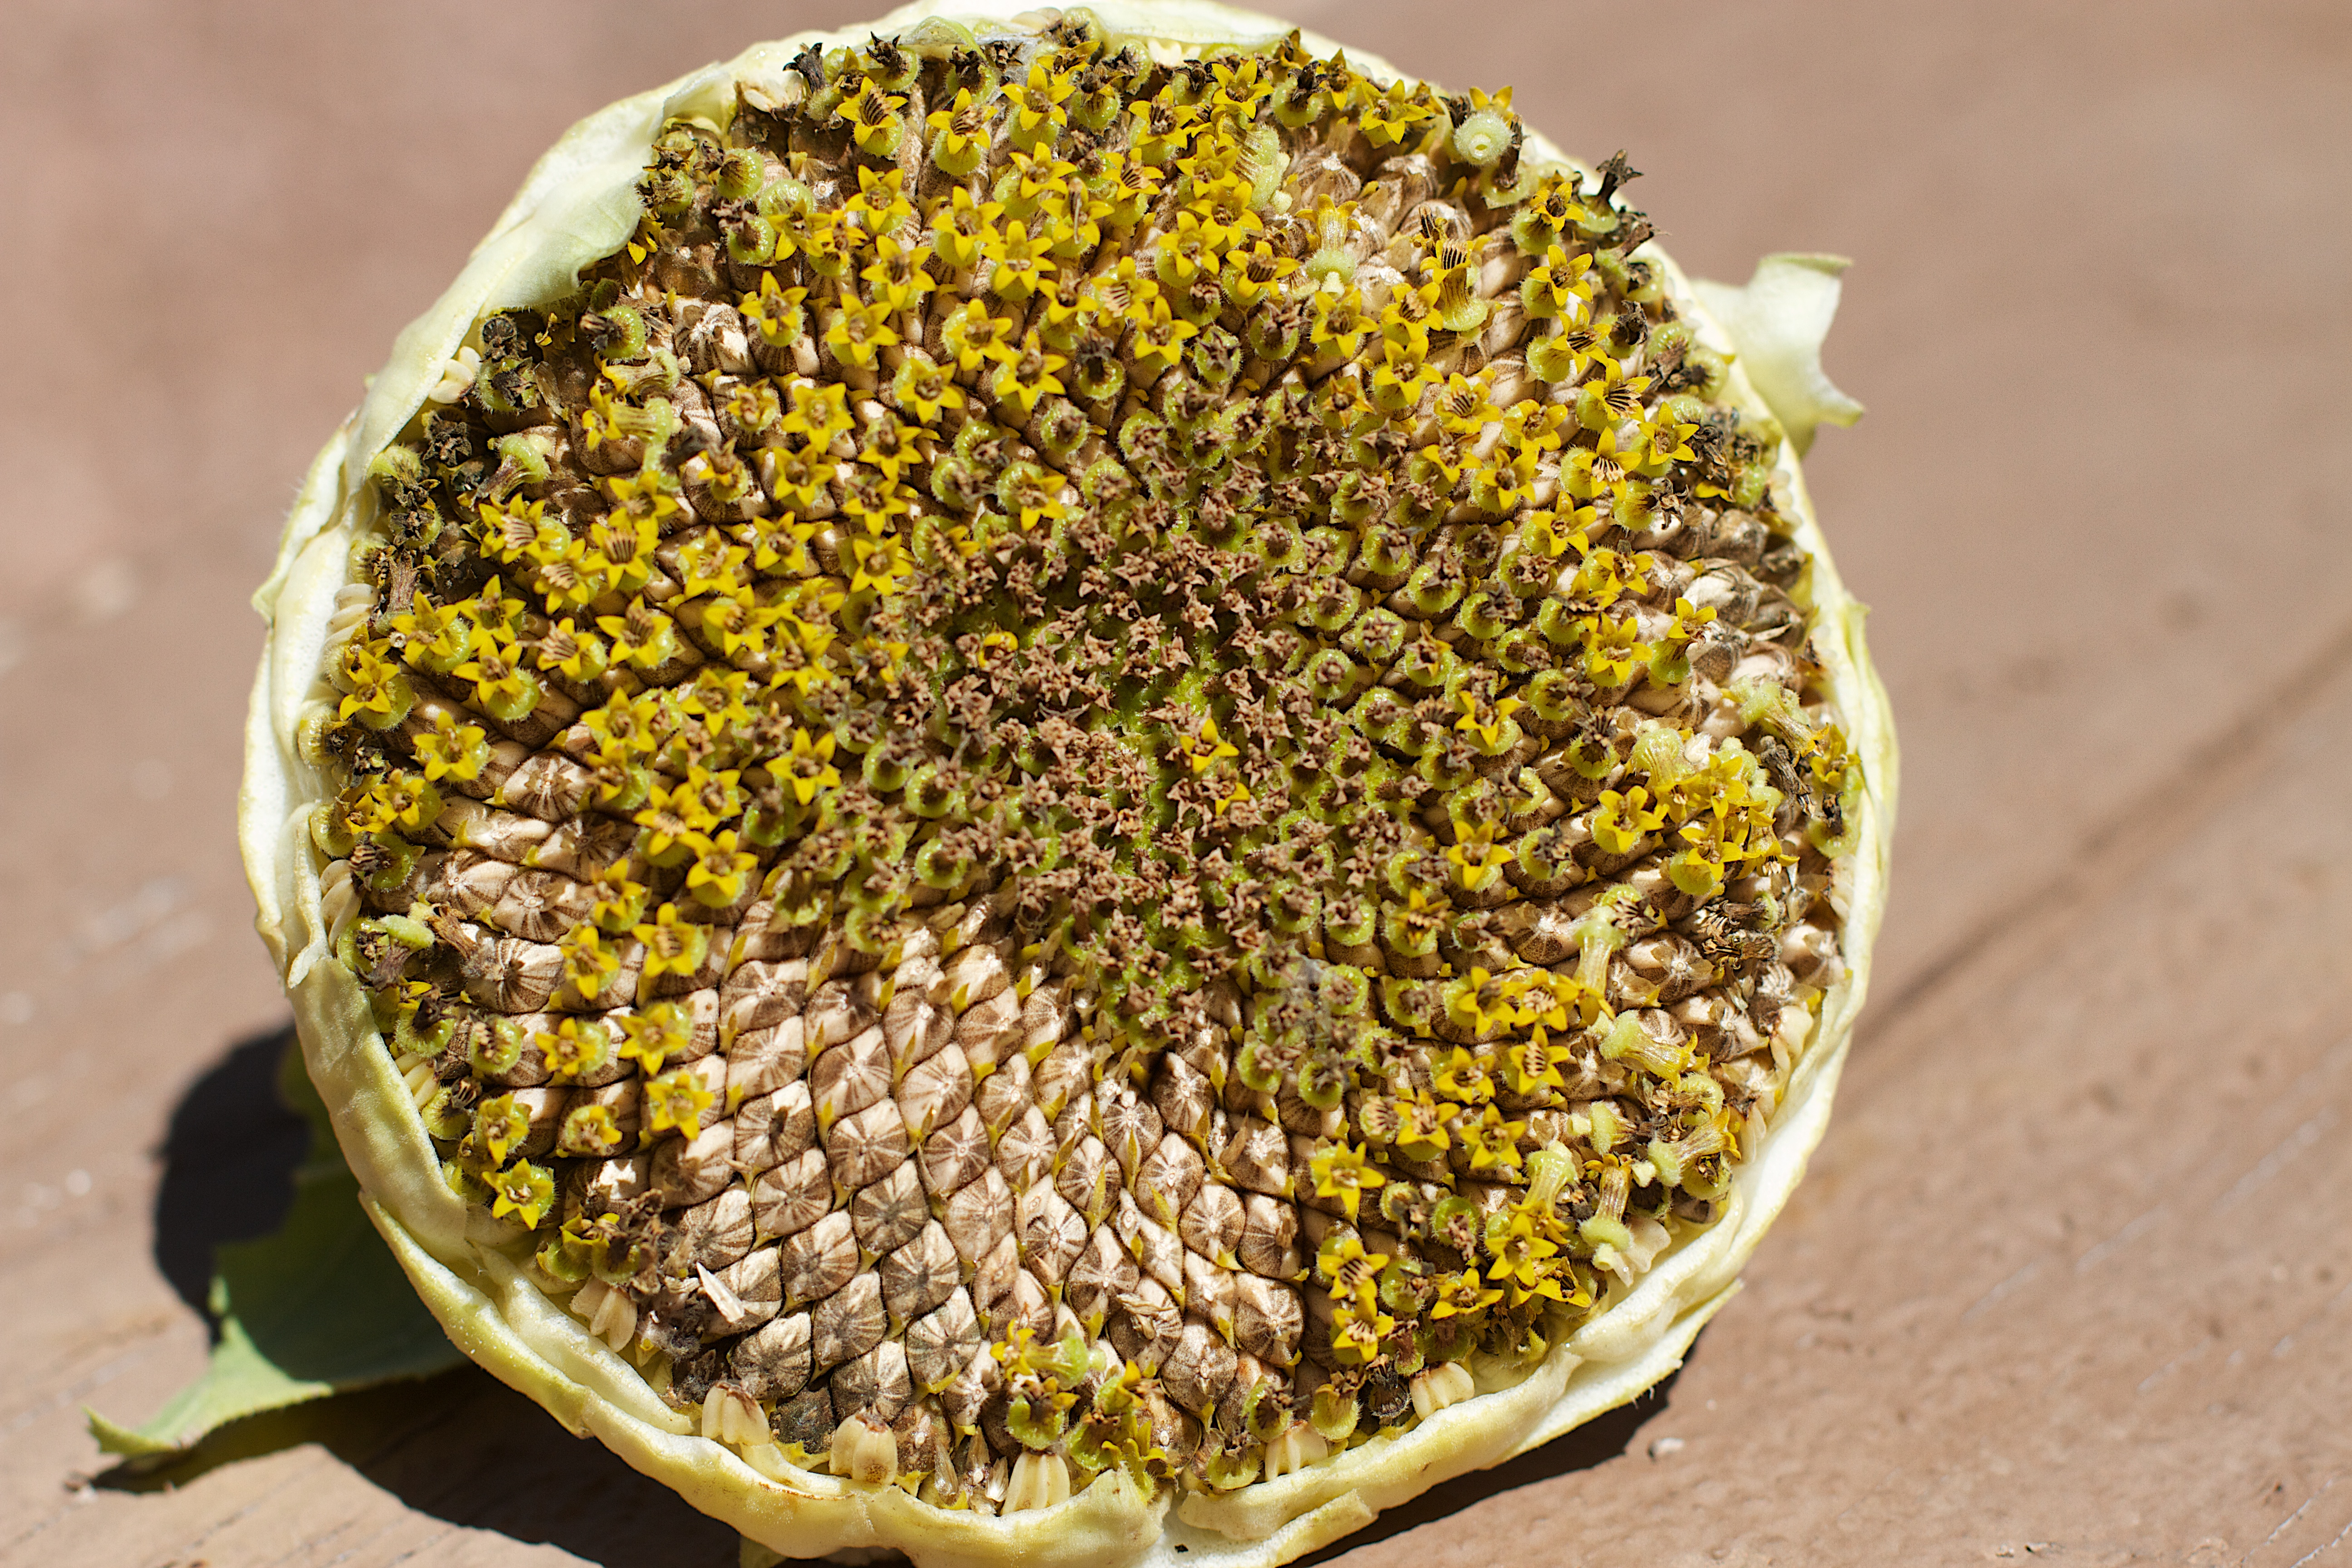
plant, flower, pollen, food, produce, crop, yellow, flora, sunflower, vegetarian food, seedforward, flowering plant, sunflower seed, land plant, nuts seeds